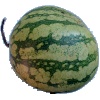
Label: watermelon